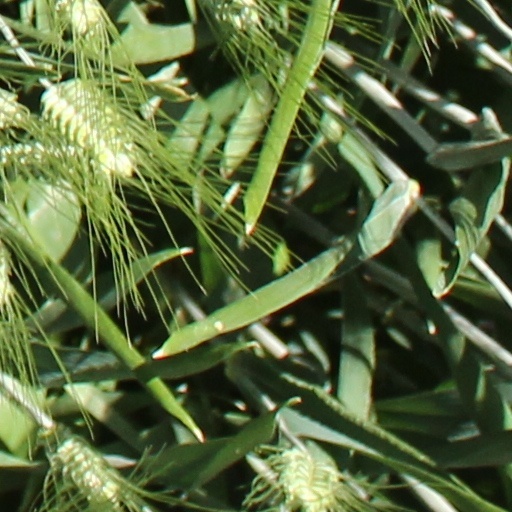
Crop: wheat